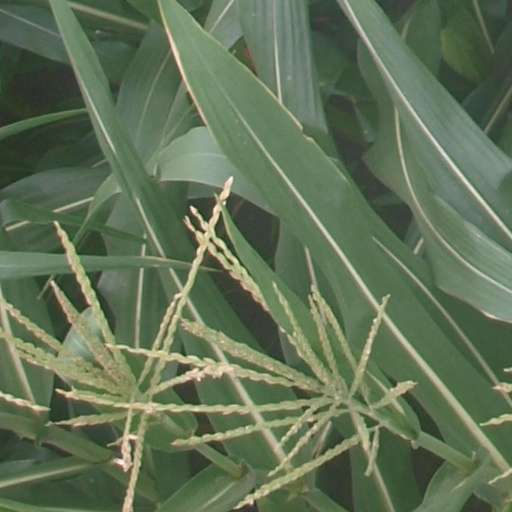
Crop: maize; corn